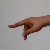
The image shows a hand gesture representing the letter 'P' in Indian Sign Language.